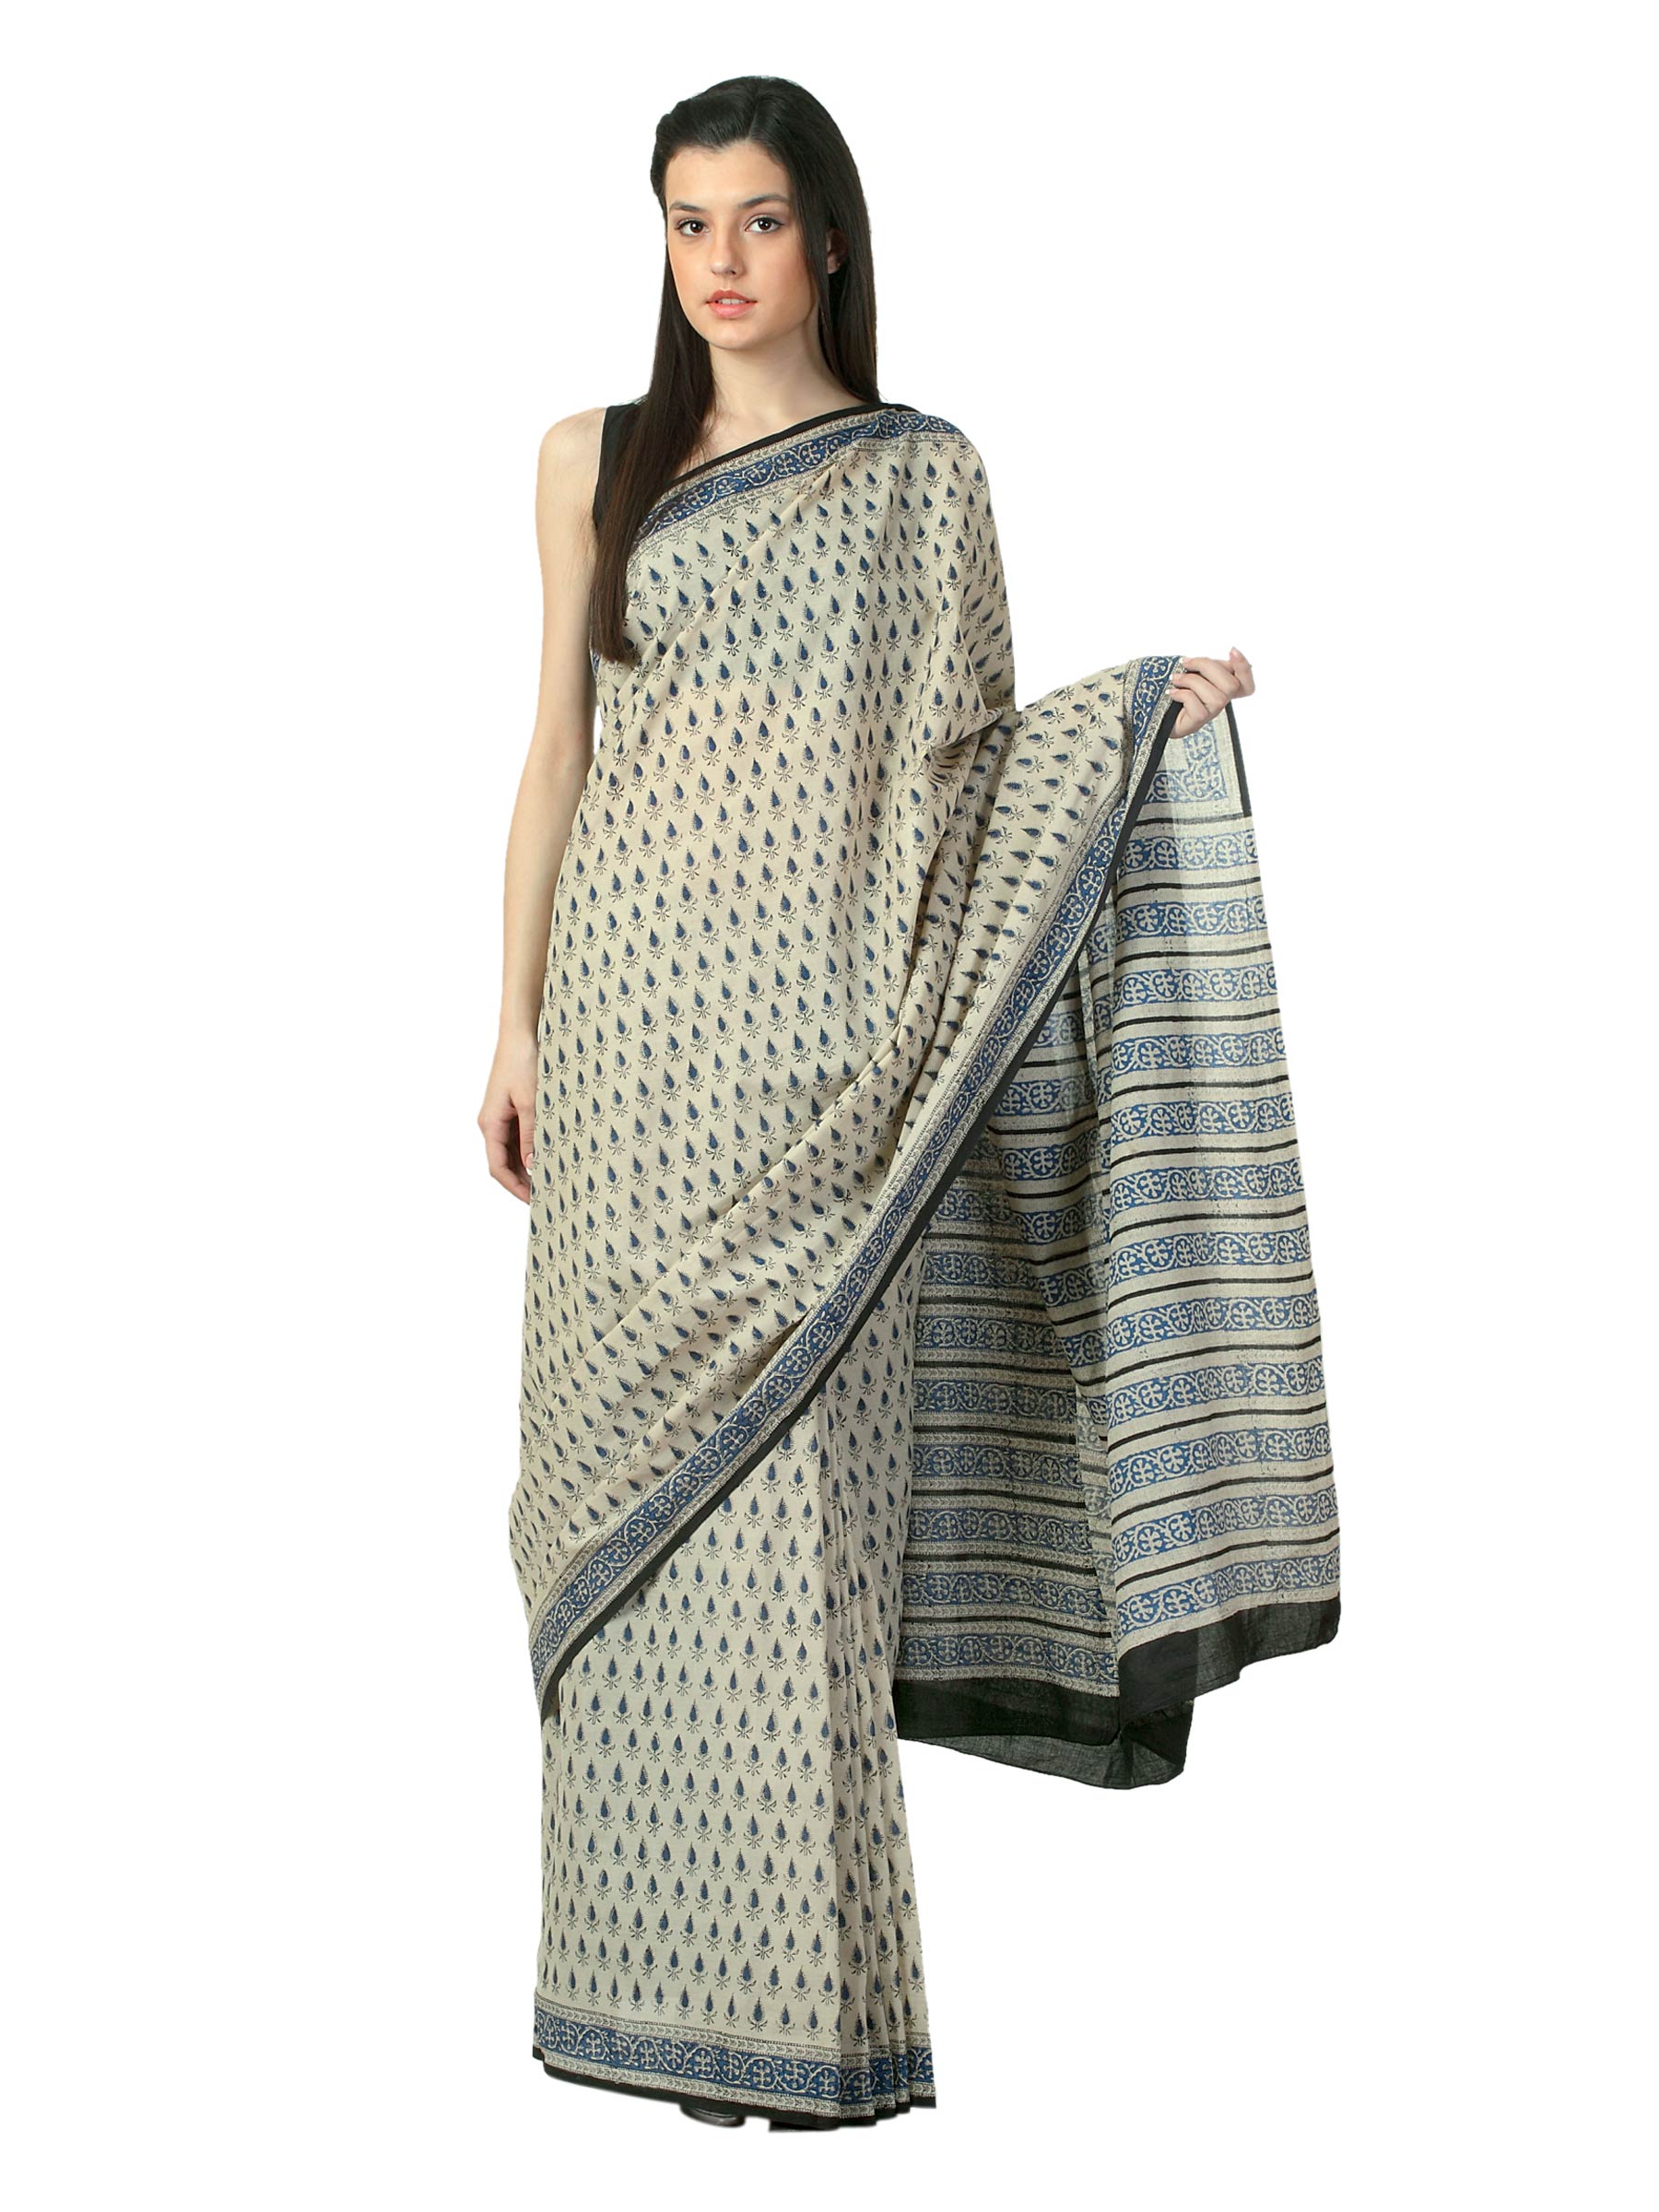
Fabindia Women H& Printed Beige Sari
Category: Apparel / Saree / Sarees
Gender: Women
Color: Beige
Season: Summer 2012
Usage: Ethnic